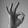
ASL letter: F